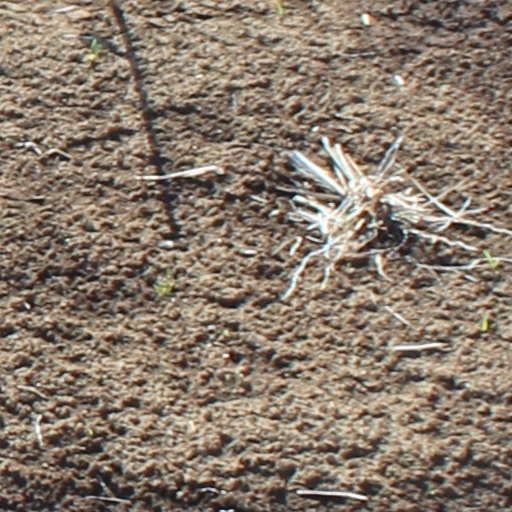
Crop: wheat